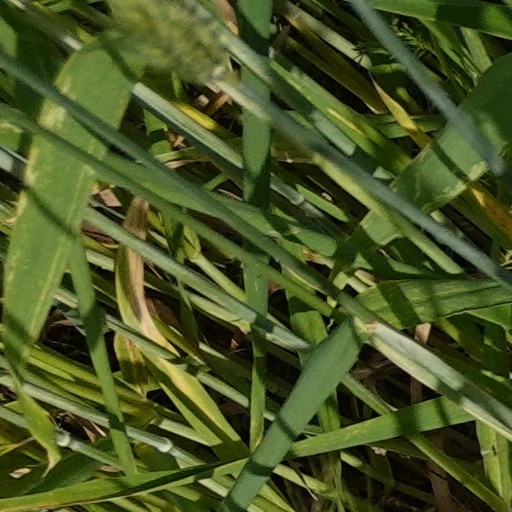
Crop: wheat